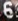
Number: 6